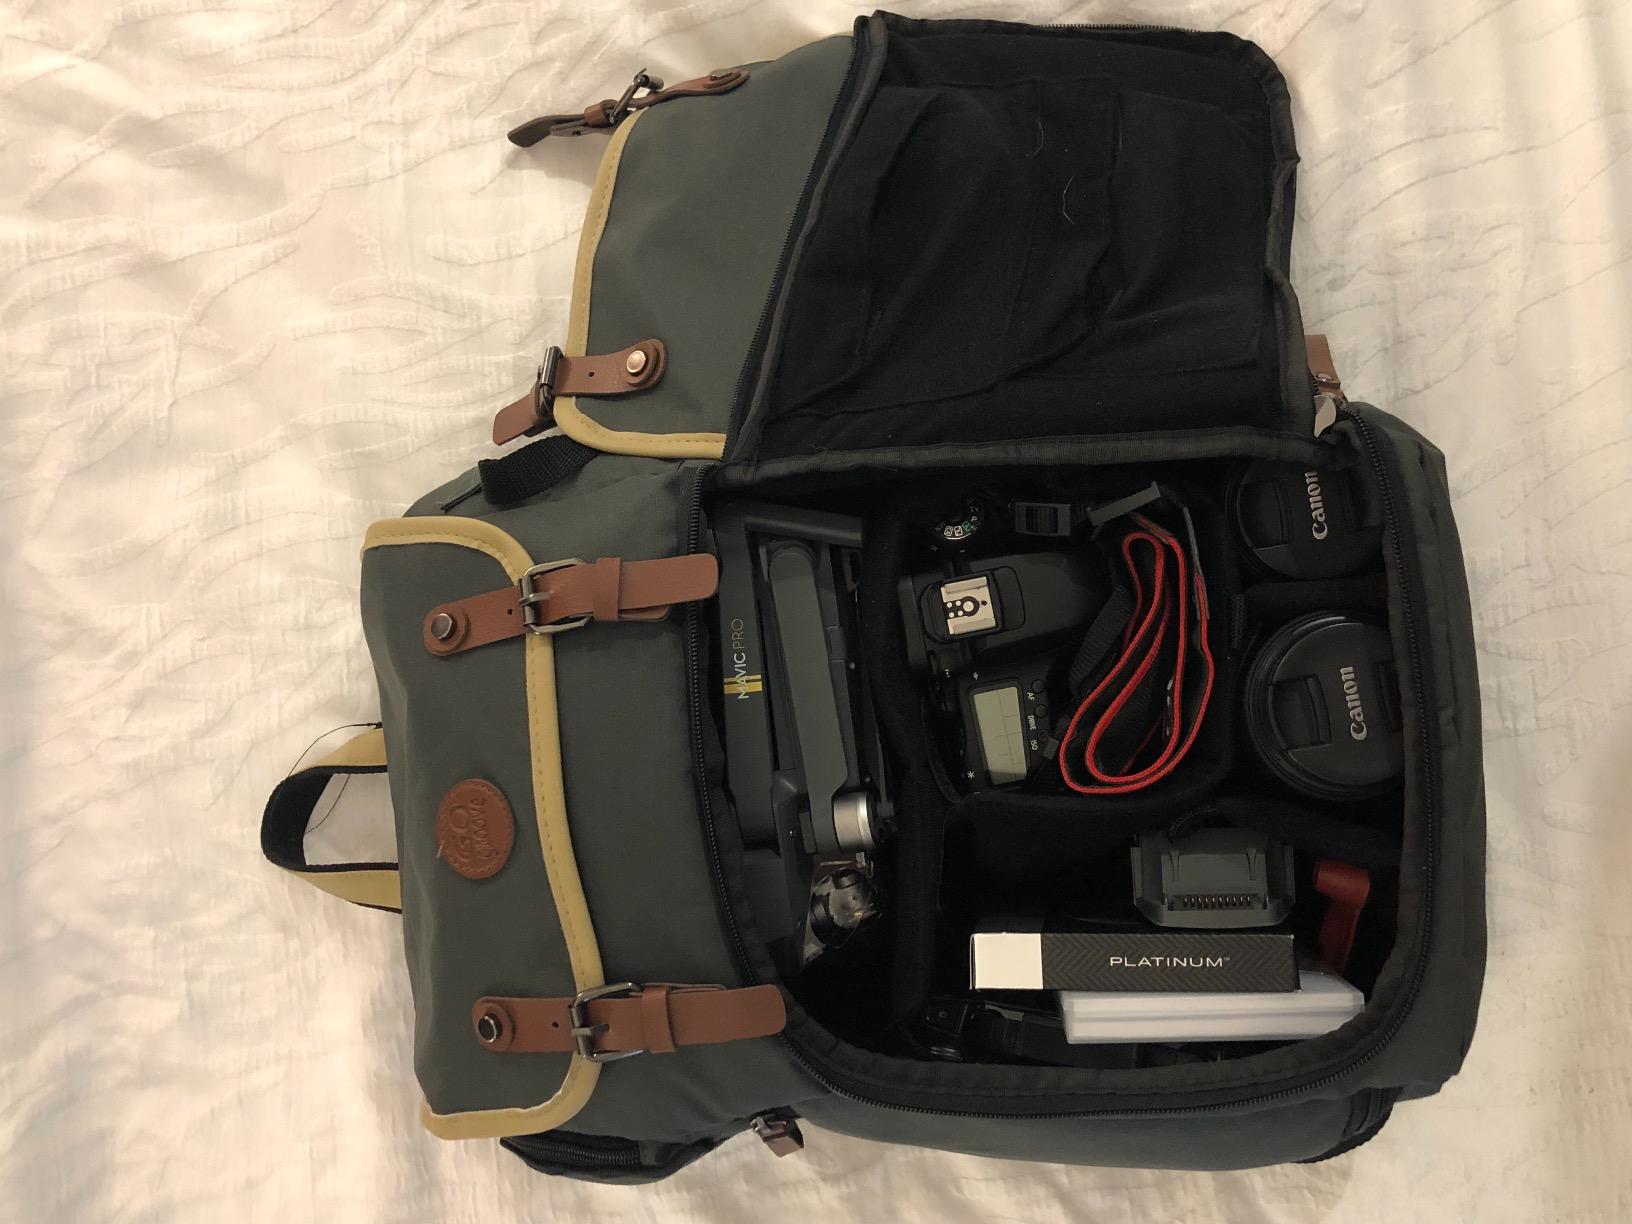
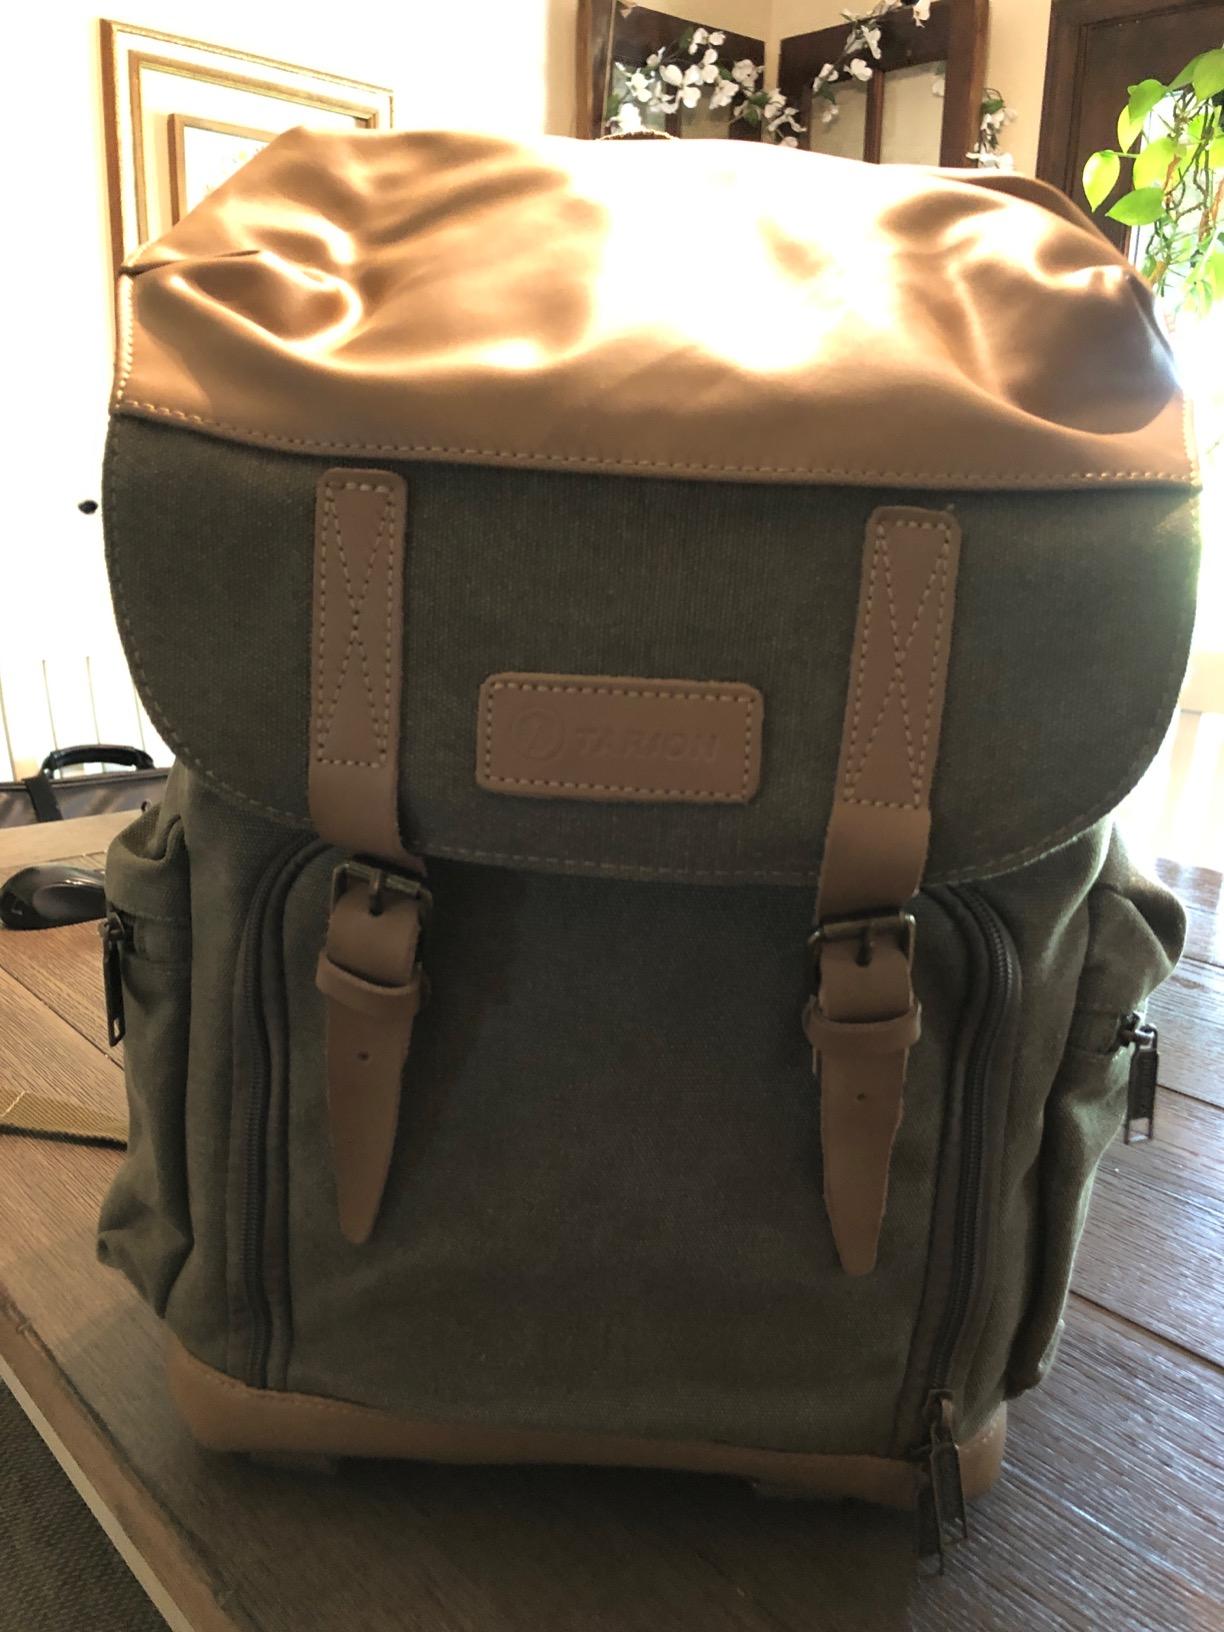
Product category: bag
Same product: no